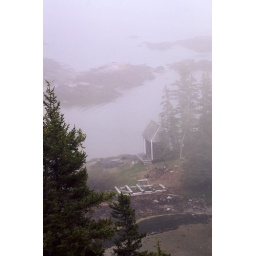
A view of a foggy ocean scene from the top of Tip Toe mountain (which is all of 59' in elevation).